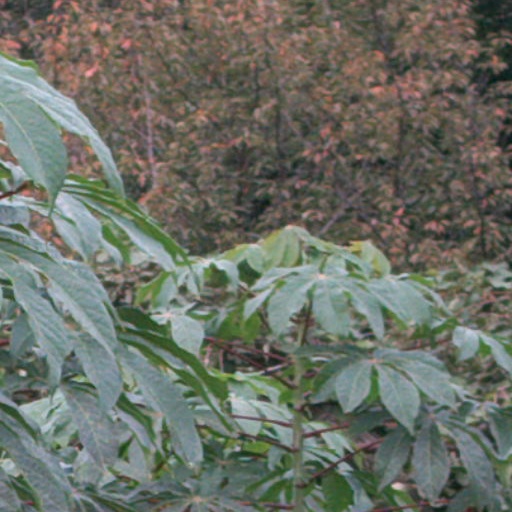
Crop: cassava